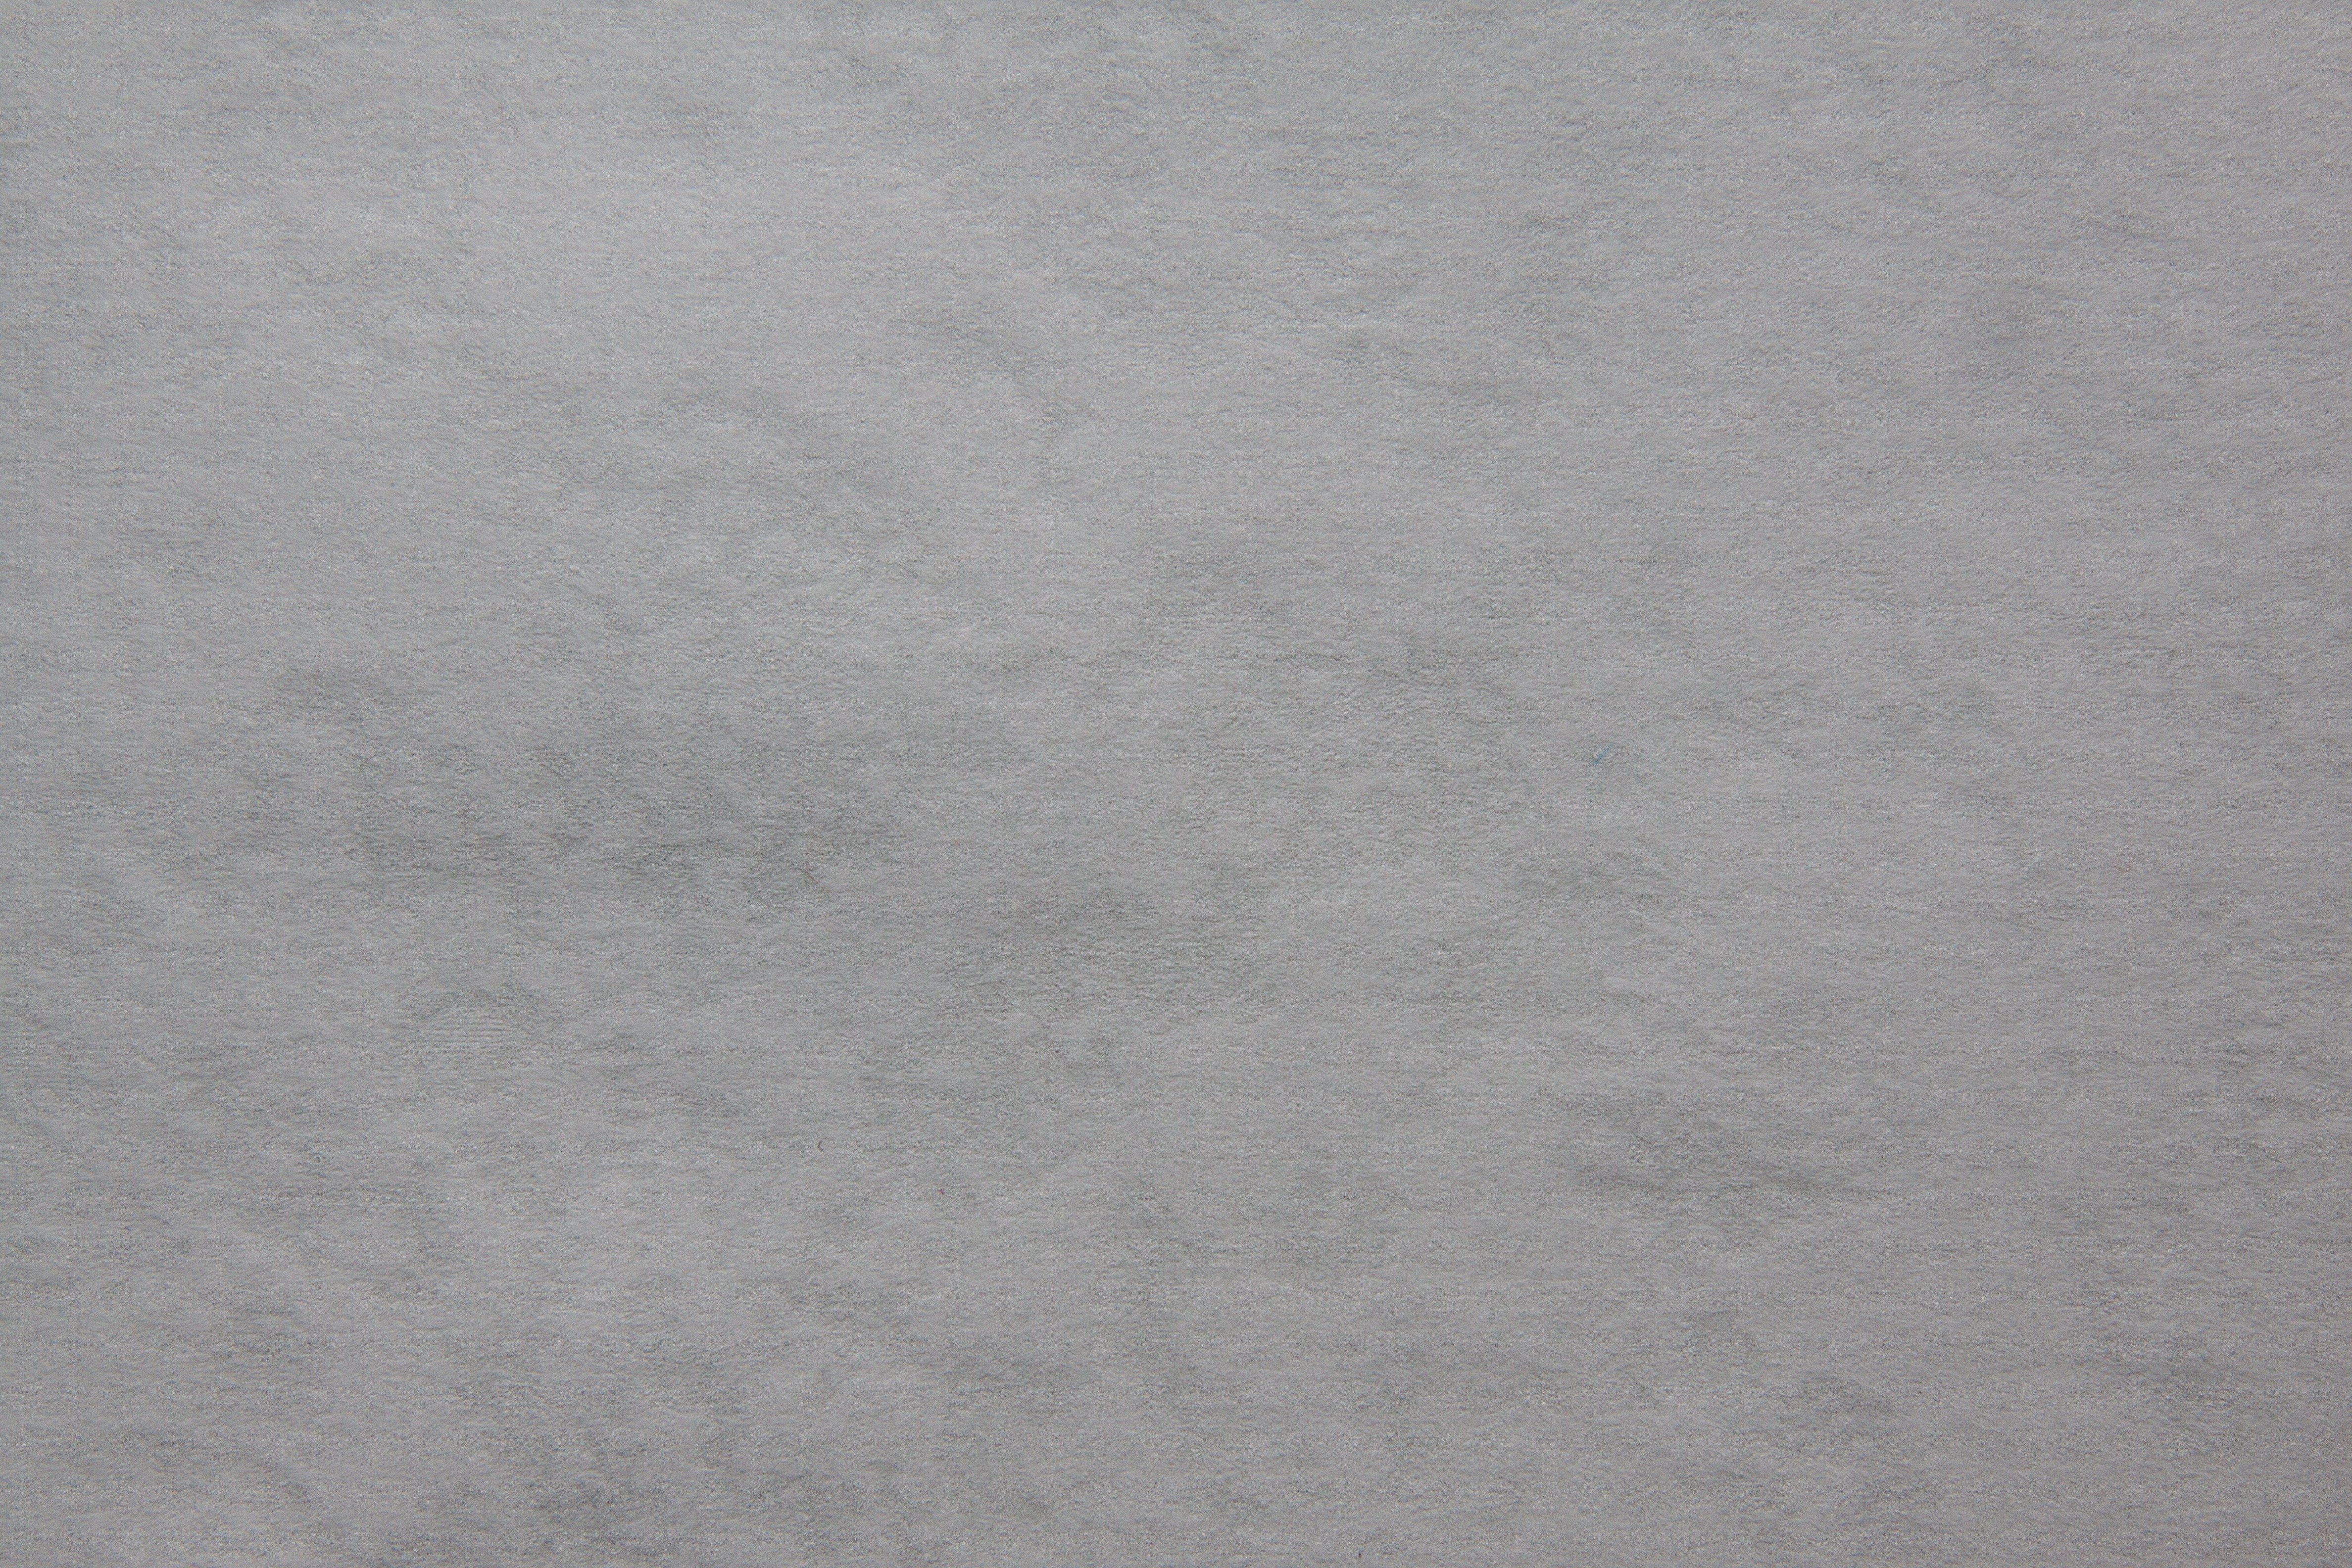
structure, white, texture, floor, wall, tile, craft, paper, material, grey, background, fine, tradition, creation, plaster, fund, flooring, handmade paper, laminate flooring, surface embossing, design paper, milling grain, creative paper